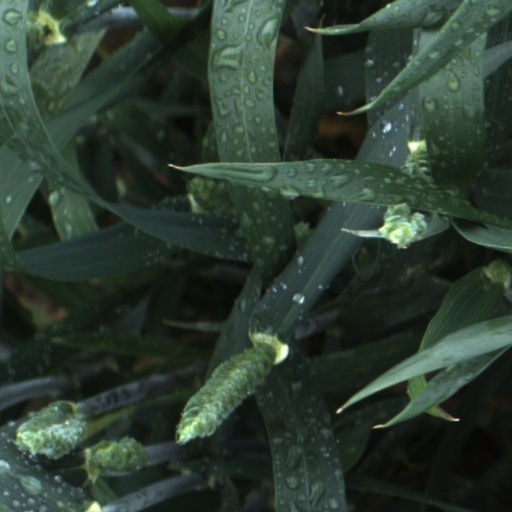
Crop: wheat